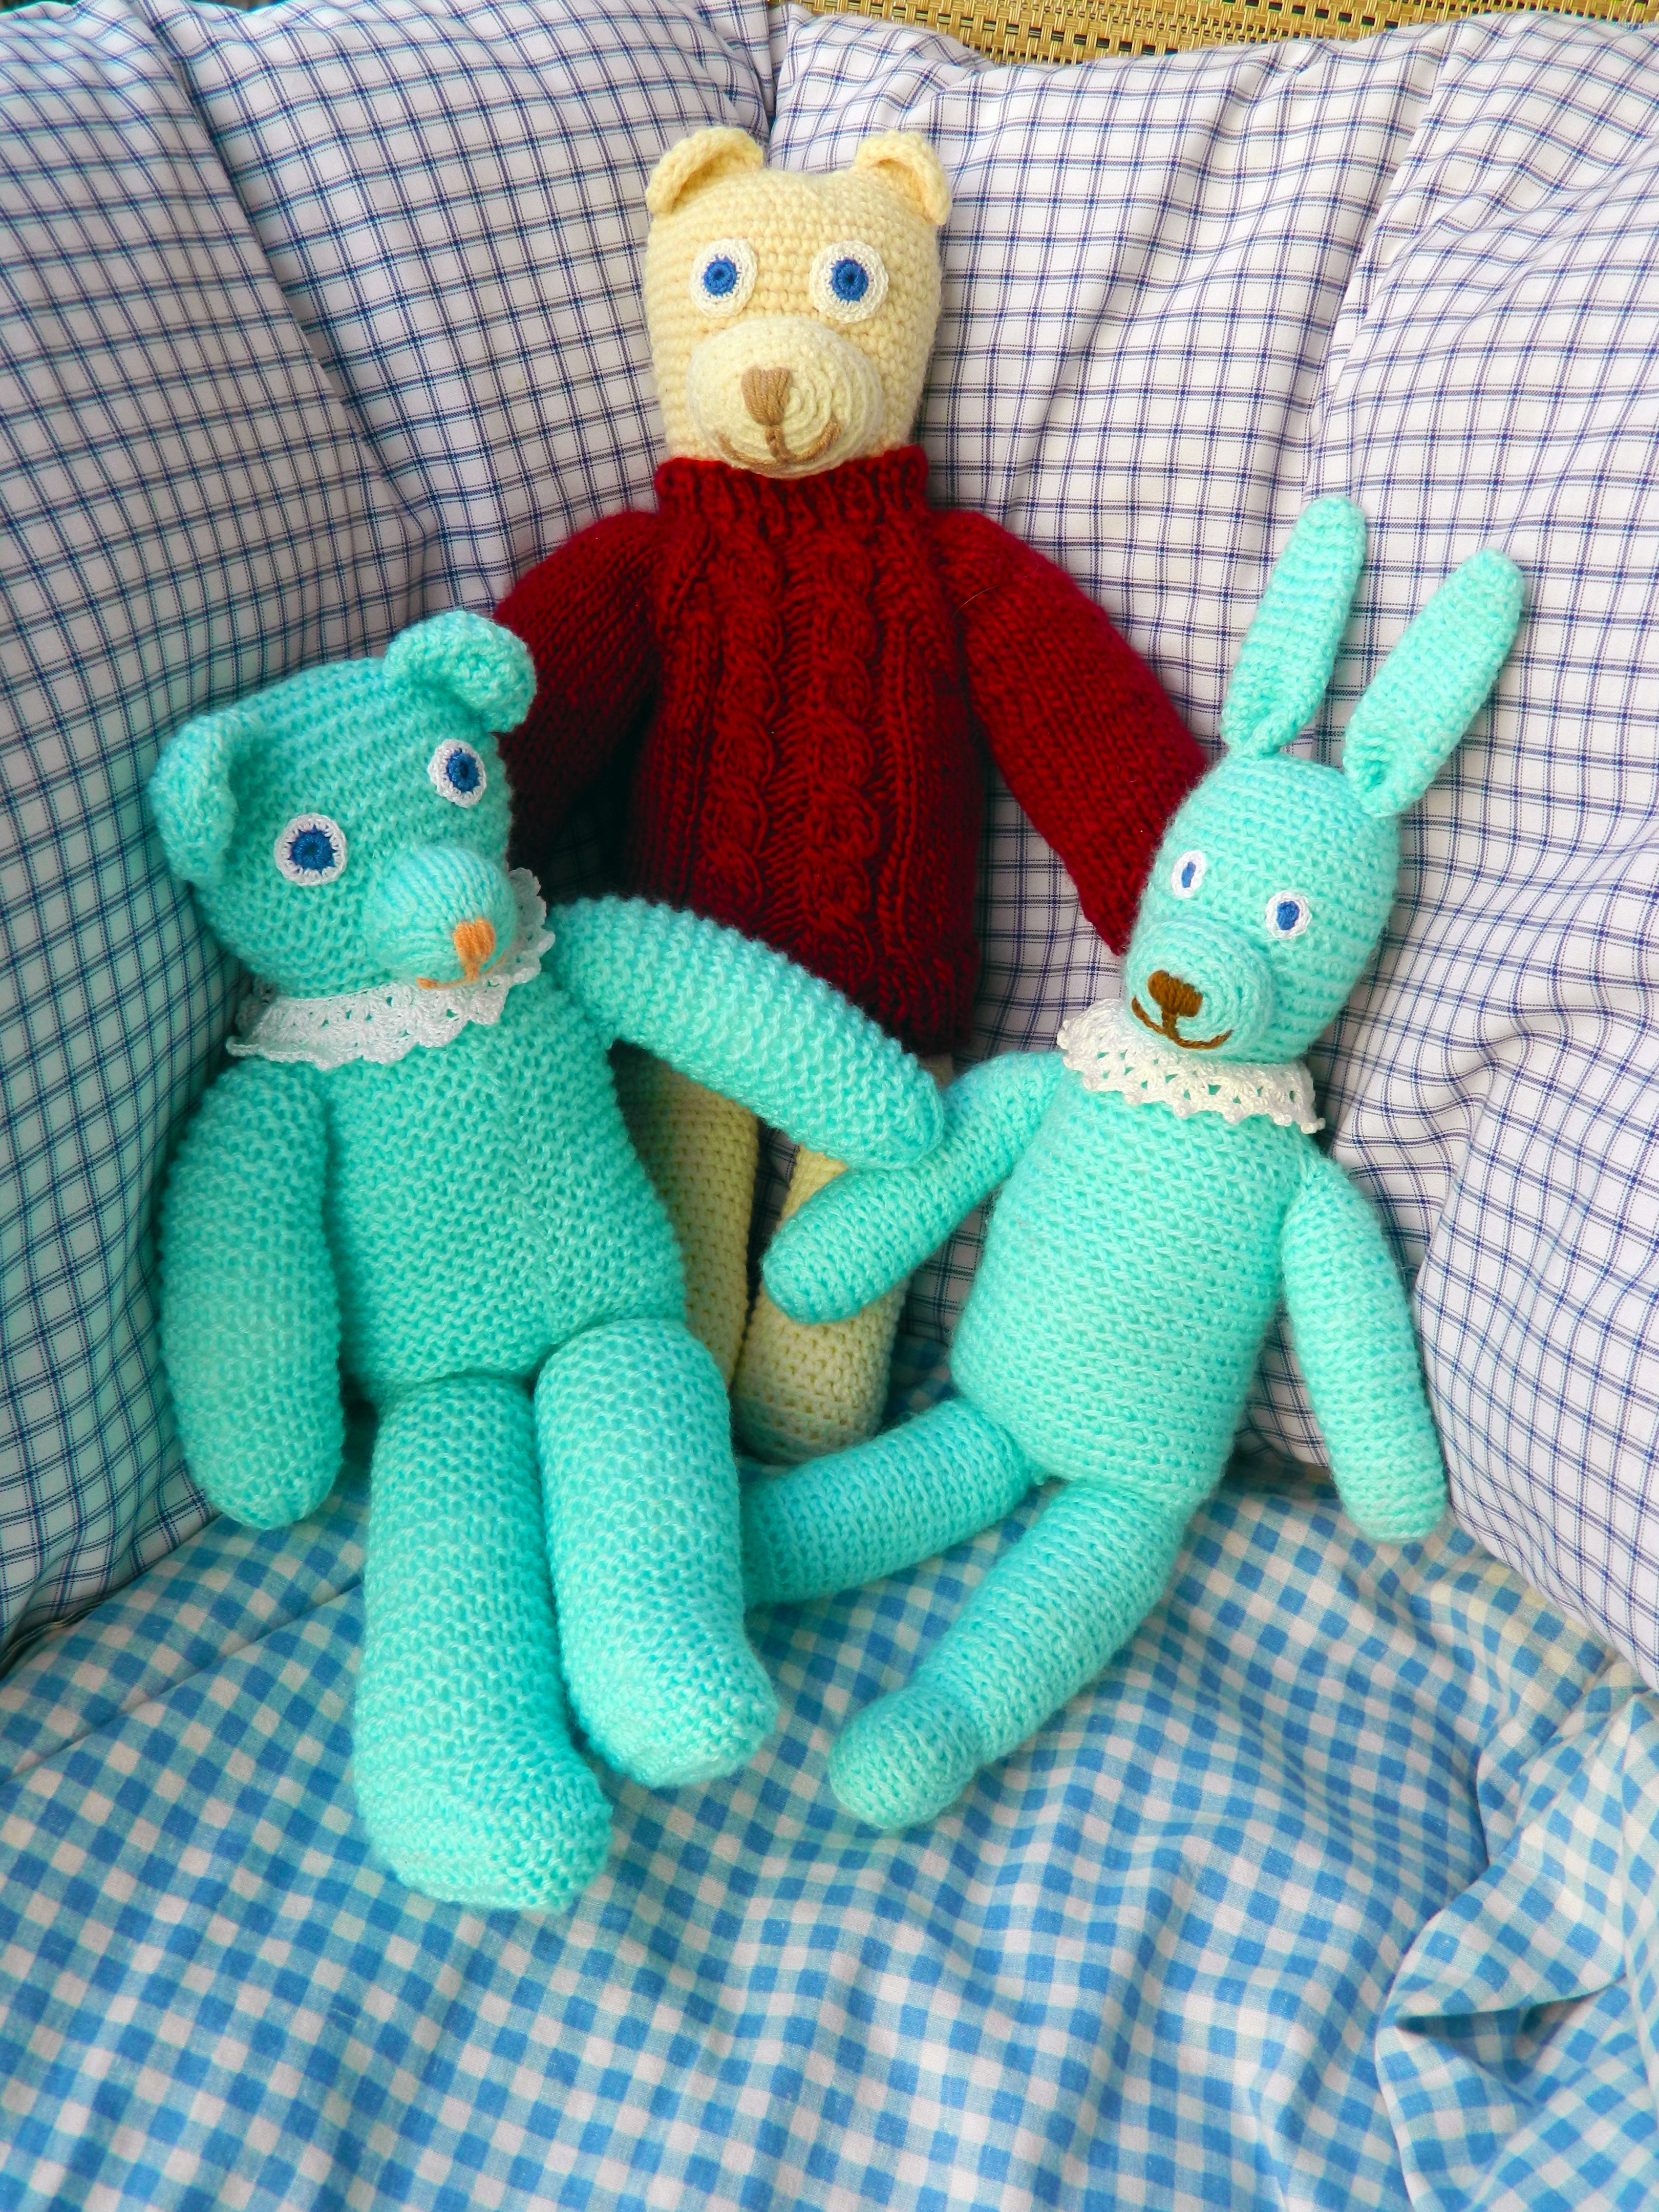
green, blue, craft, toy, crochet, textile, doll, art, dolls, plush, stuffed animal, stuffed animals, stuffed toy, pehmonukke, pehmoel in